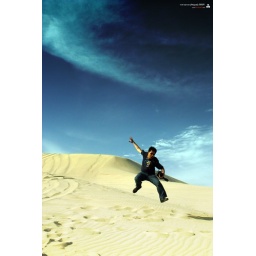
photo shoot at sand dunes along sealine in doha qatar. the clouds are perfect. the sands are pure. picture perfect